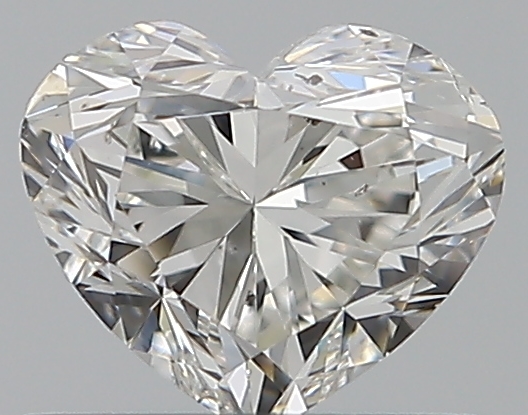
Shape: heart
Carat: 0.5
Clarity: SI1
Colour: G
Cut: EX
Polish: EX
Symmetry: VG
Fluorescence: N
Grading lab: GIA
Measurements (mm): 4.64 x 5.46 x 3.31